Harry Miree

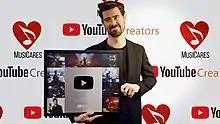
Miree at the 2019 YouTube Creator Awards in Mountain View, CA

In 2015 he toured with then-Capitol Records artist Joey Hyde, and in 2016 toured with Big Machine artist Levi Hummon. In 2017, Miree toured with LoCash (known for hit songs I Love This Life and I Know Somebody), and Clare Bowen, singer/actress known for her role as Scarlett O'Connor on the television show Nashville. Miree has subsequently continued to perform with LoCash on headlining tours in support of their albums The Fighters and Brothers, as well as in a support act capacity for Rascal Flatts, Luke Bryan, and Chris Young.